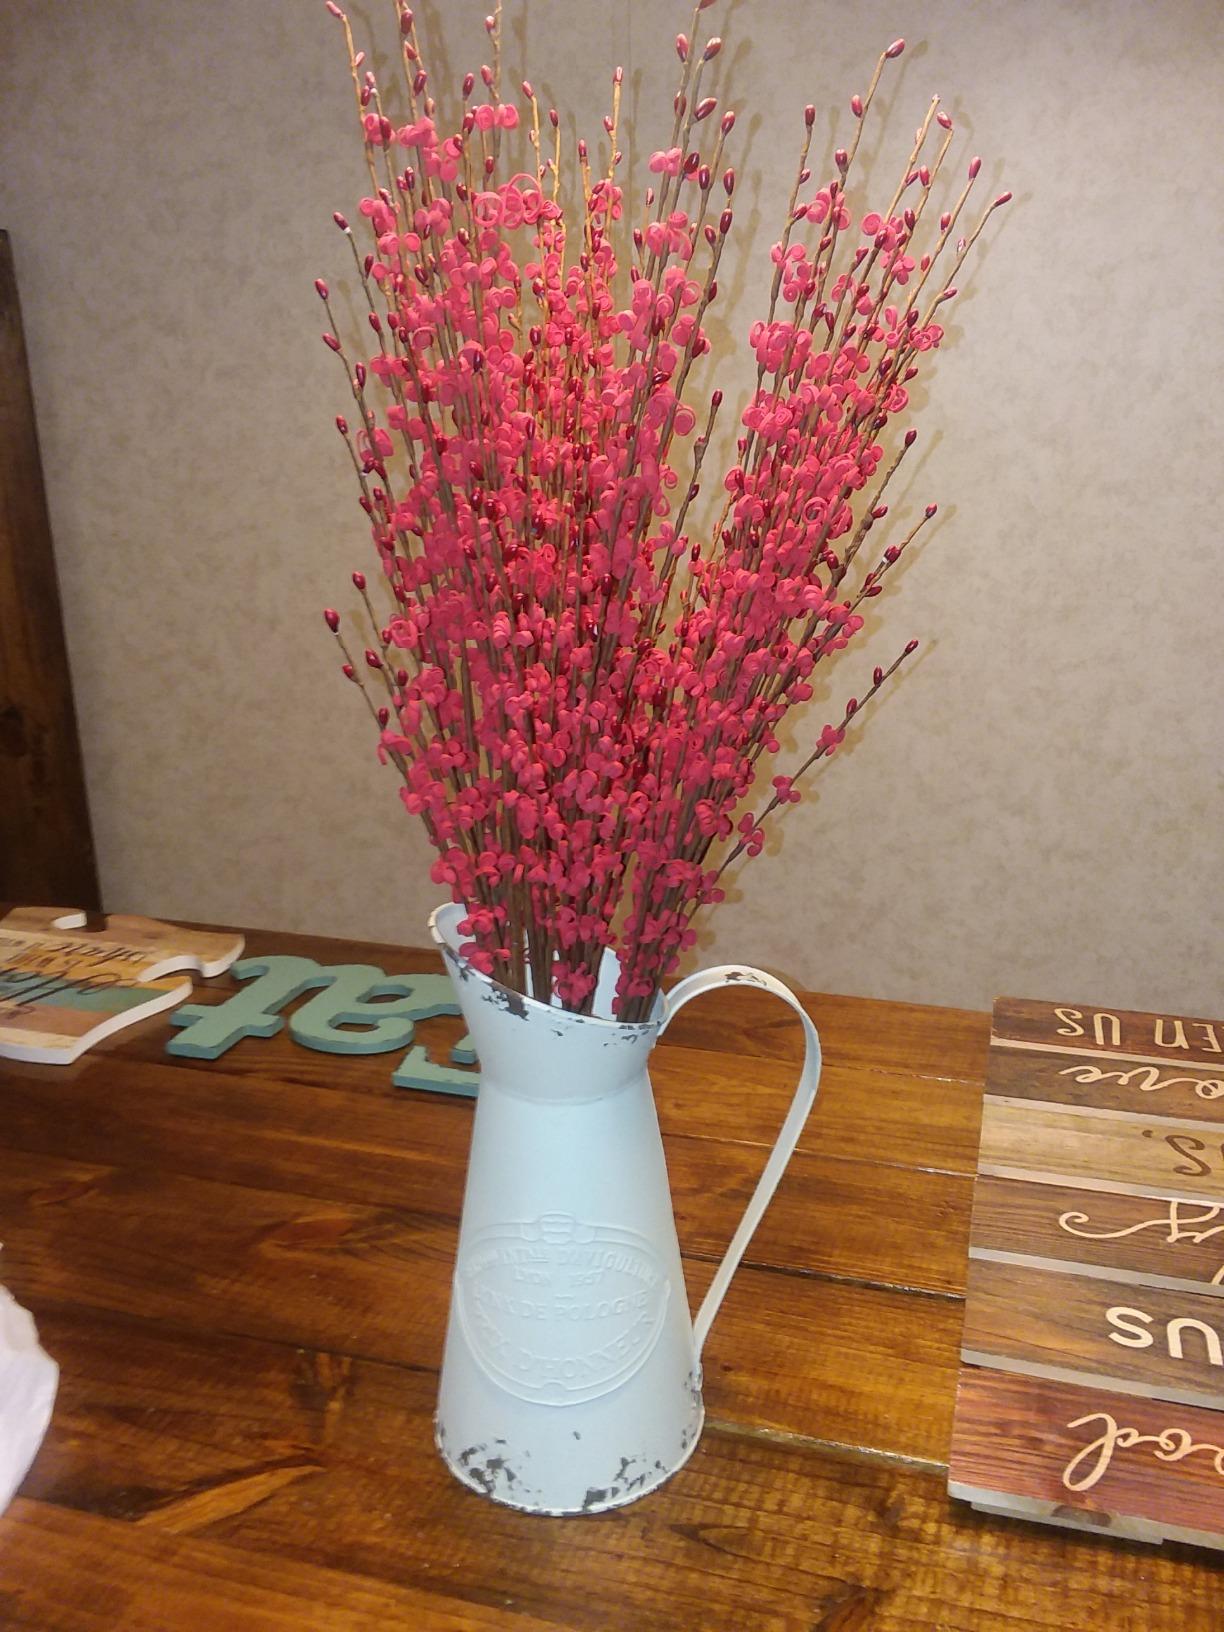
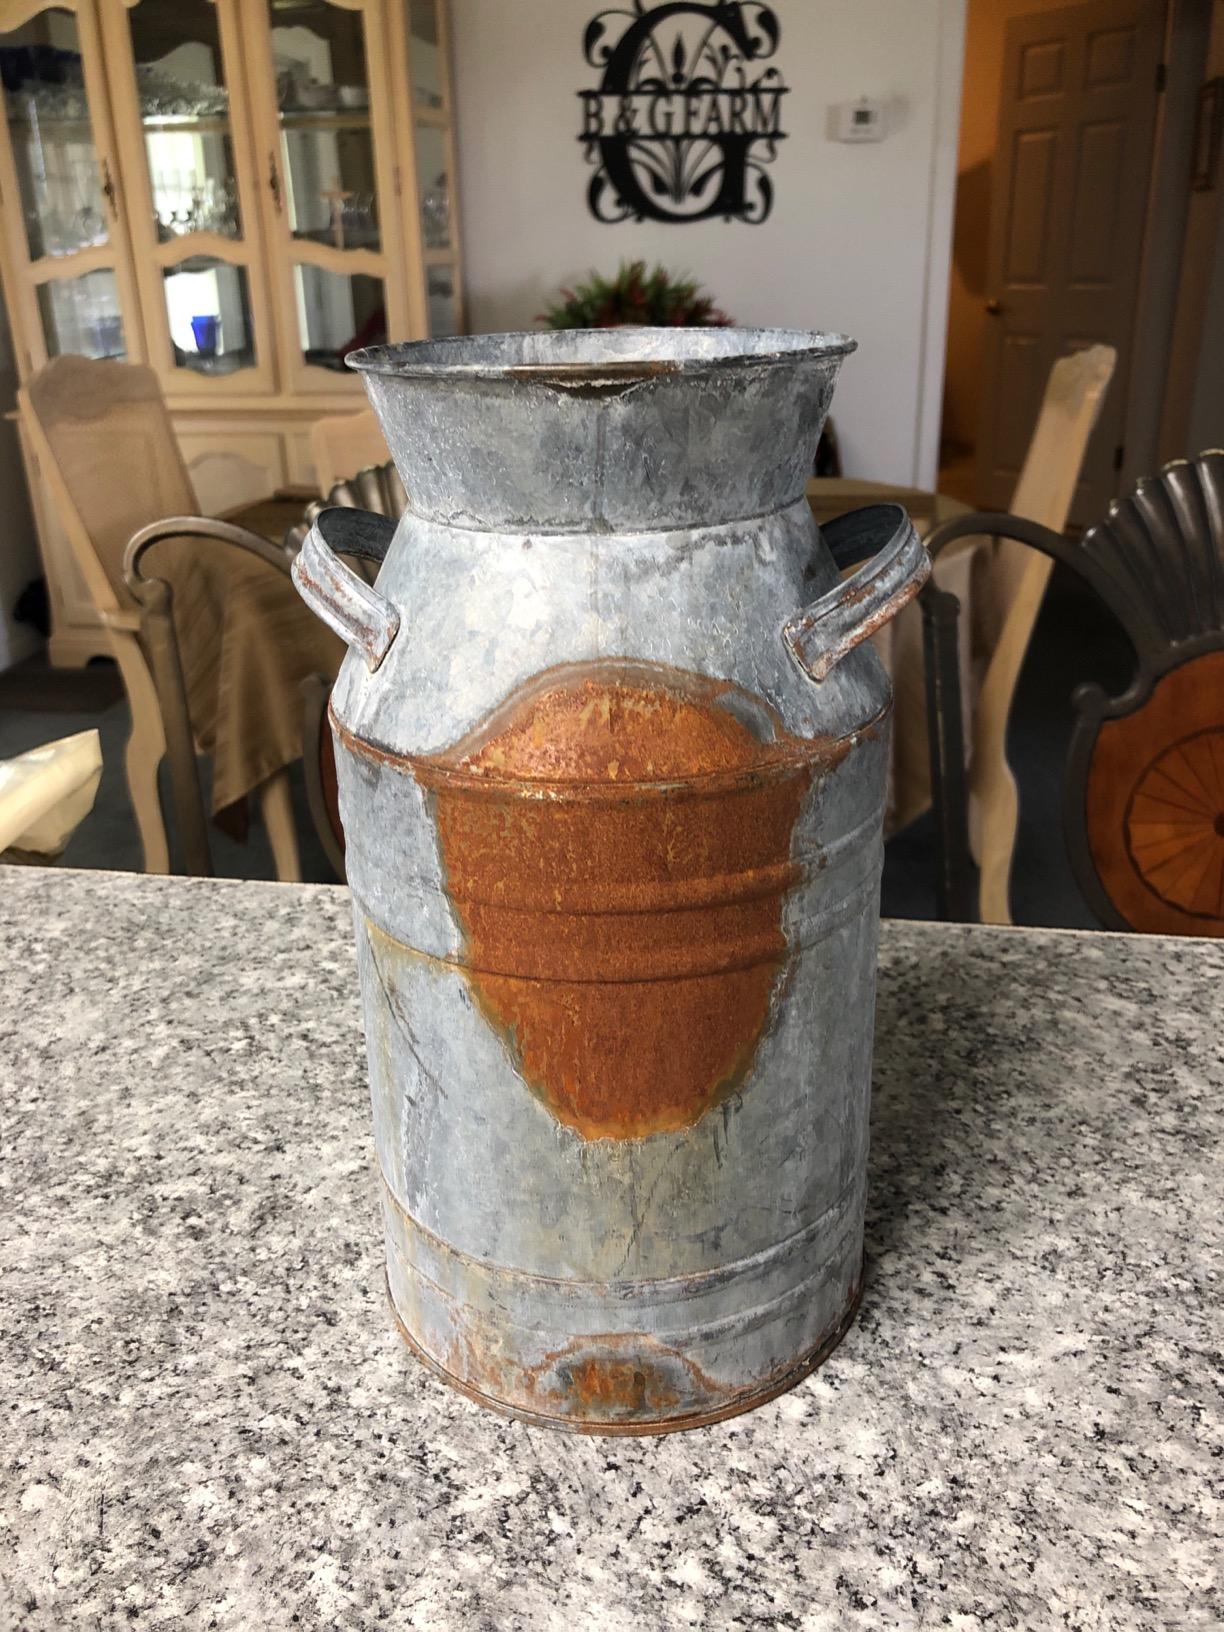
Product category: vase
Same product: no